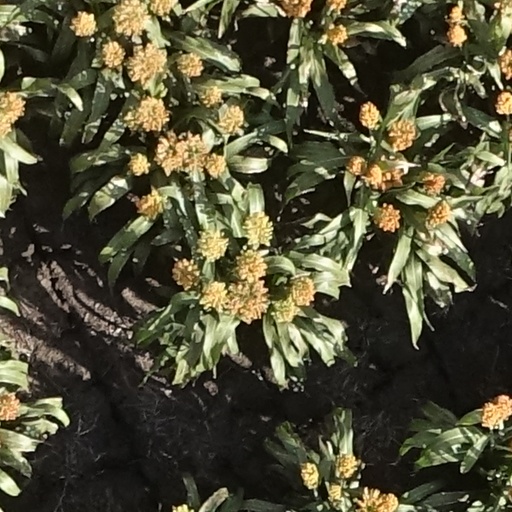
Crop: sorghum